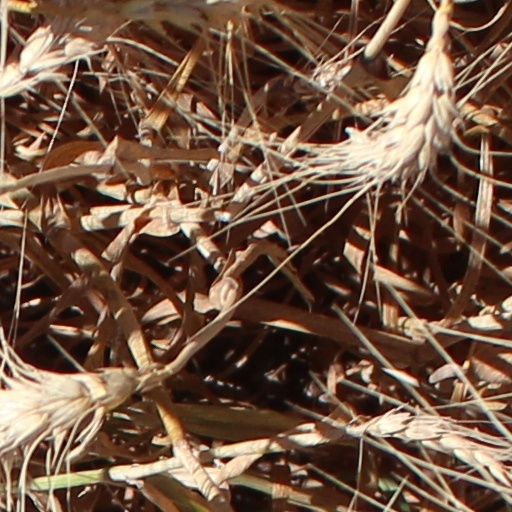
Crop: wheat